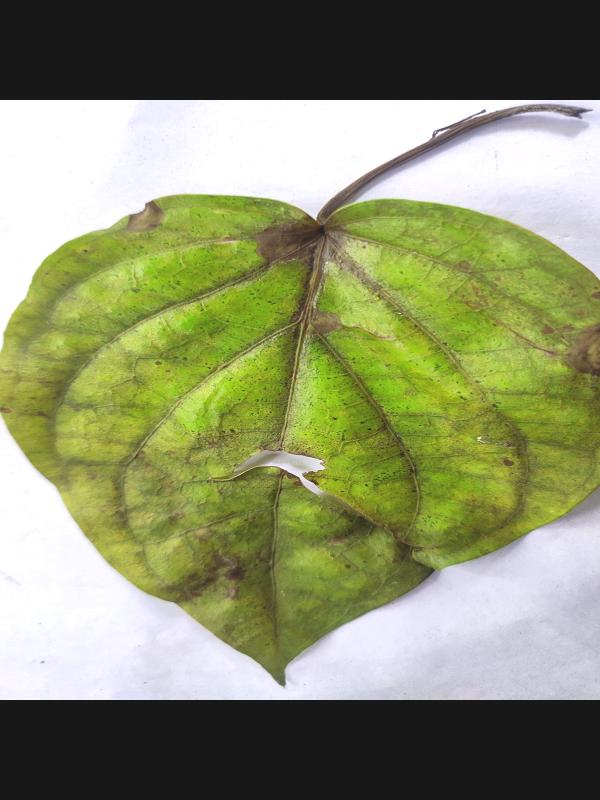
Label: Dried_Leaf